Question: Please indicate a possible affordance area of the beat_drum that can be used for striking
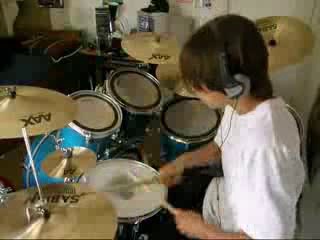
Answer: [81.536, 154.965, 163.758, 214.965]